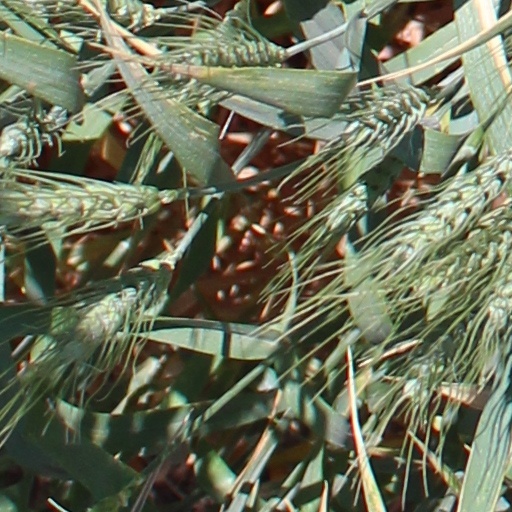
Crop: wheat